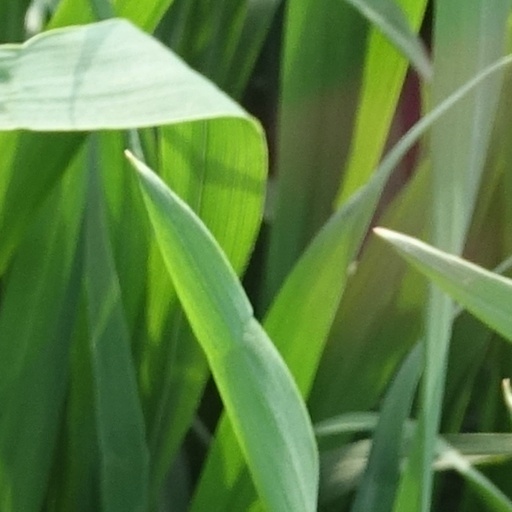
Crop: wheat